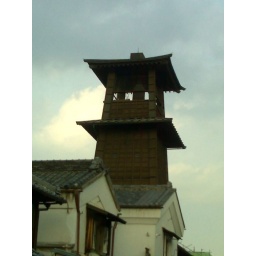
the famous clock tower in kawagoe